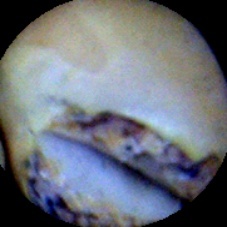
Label: Broken